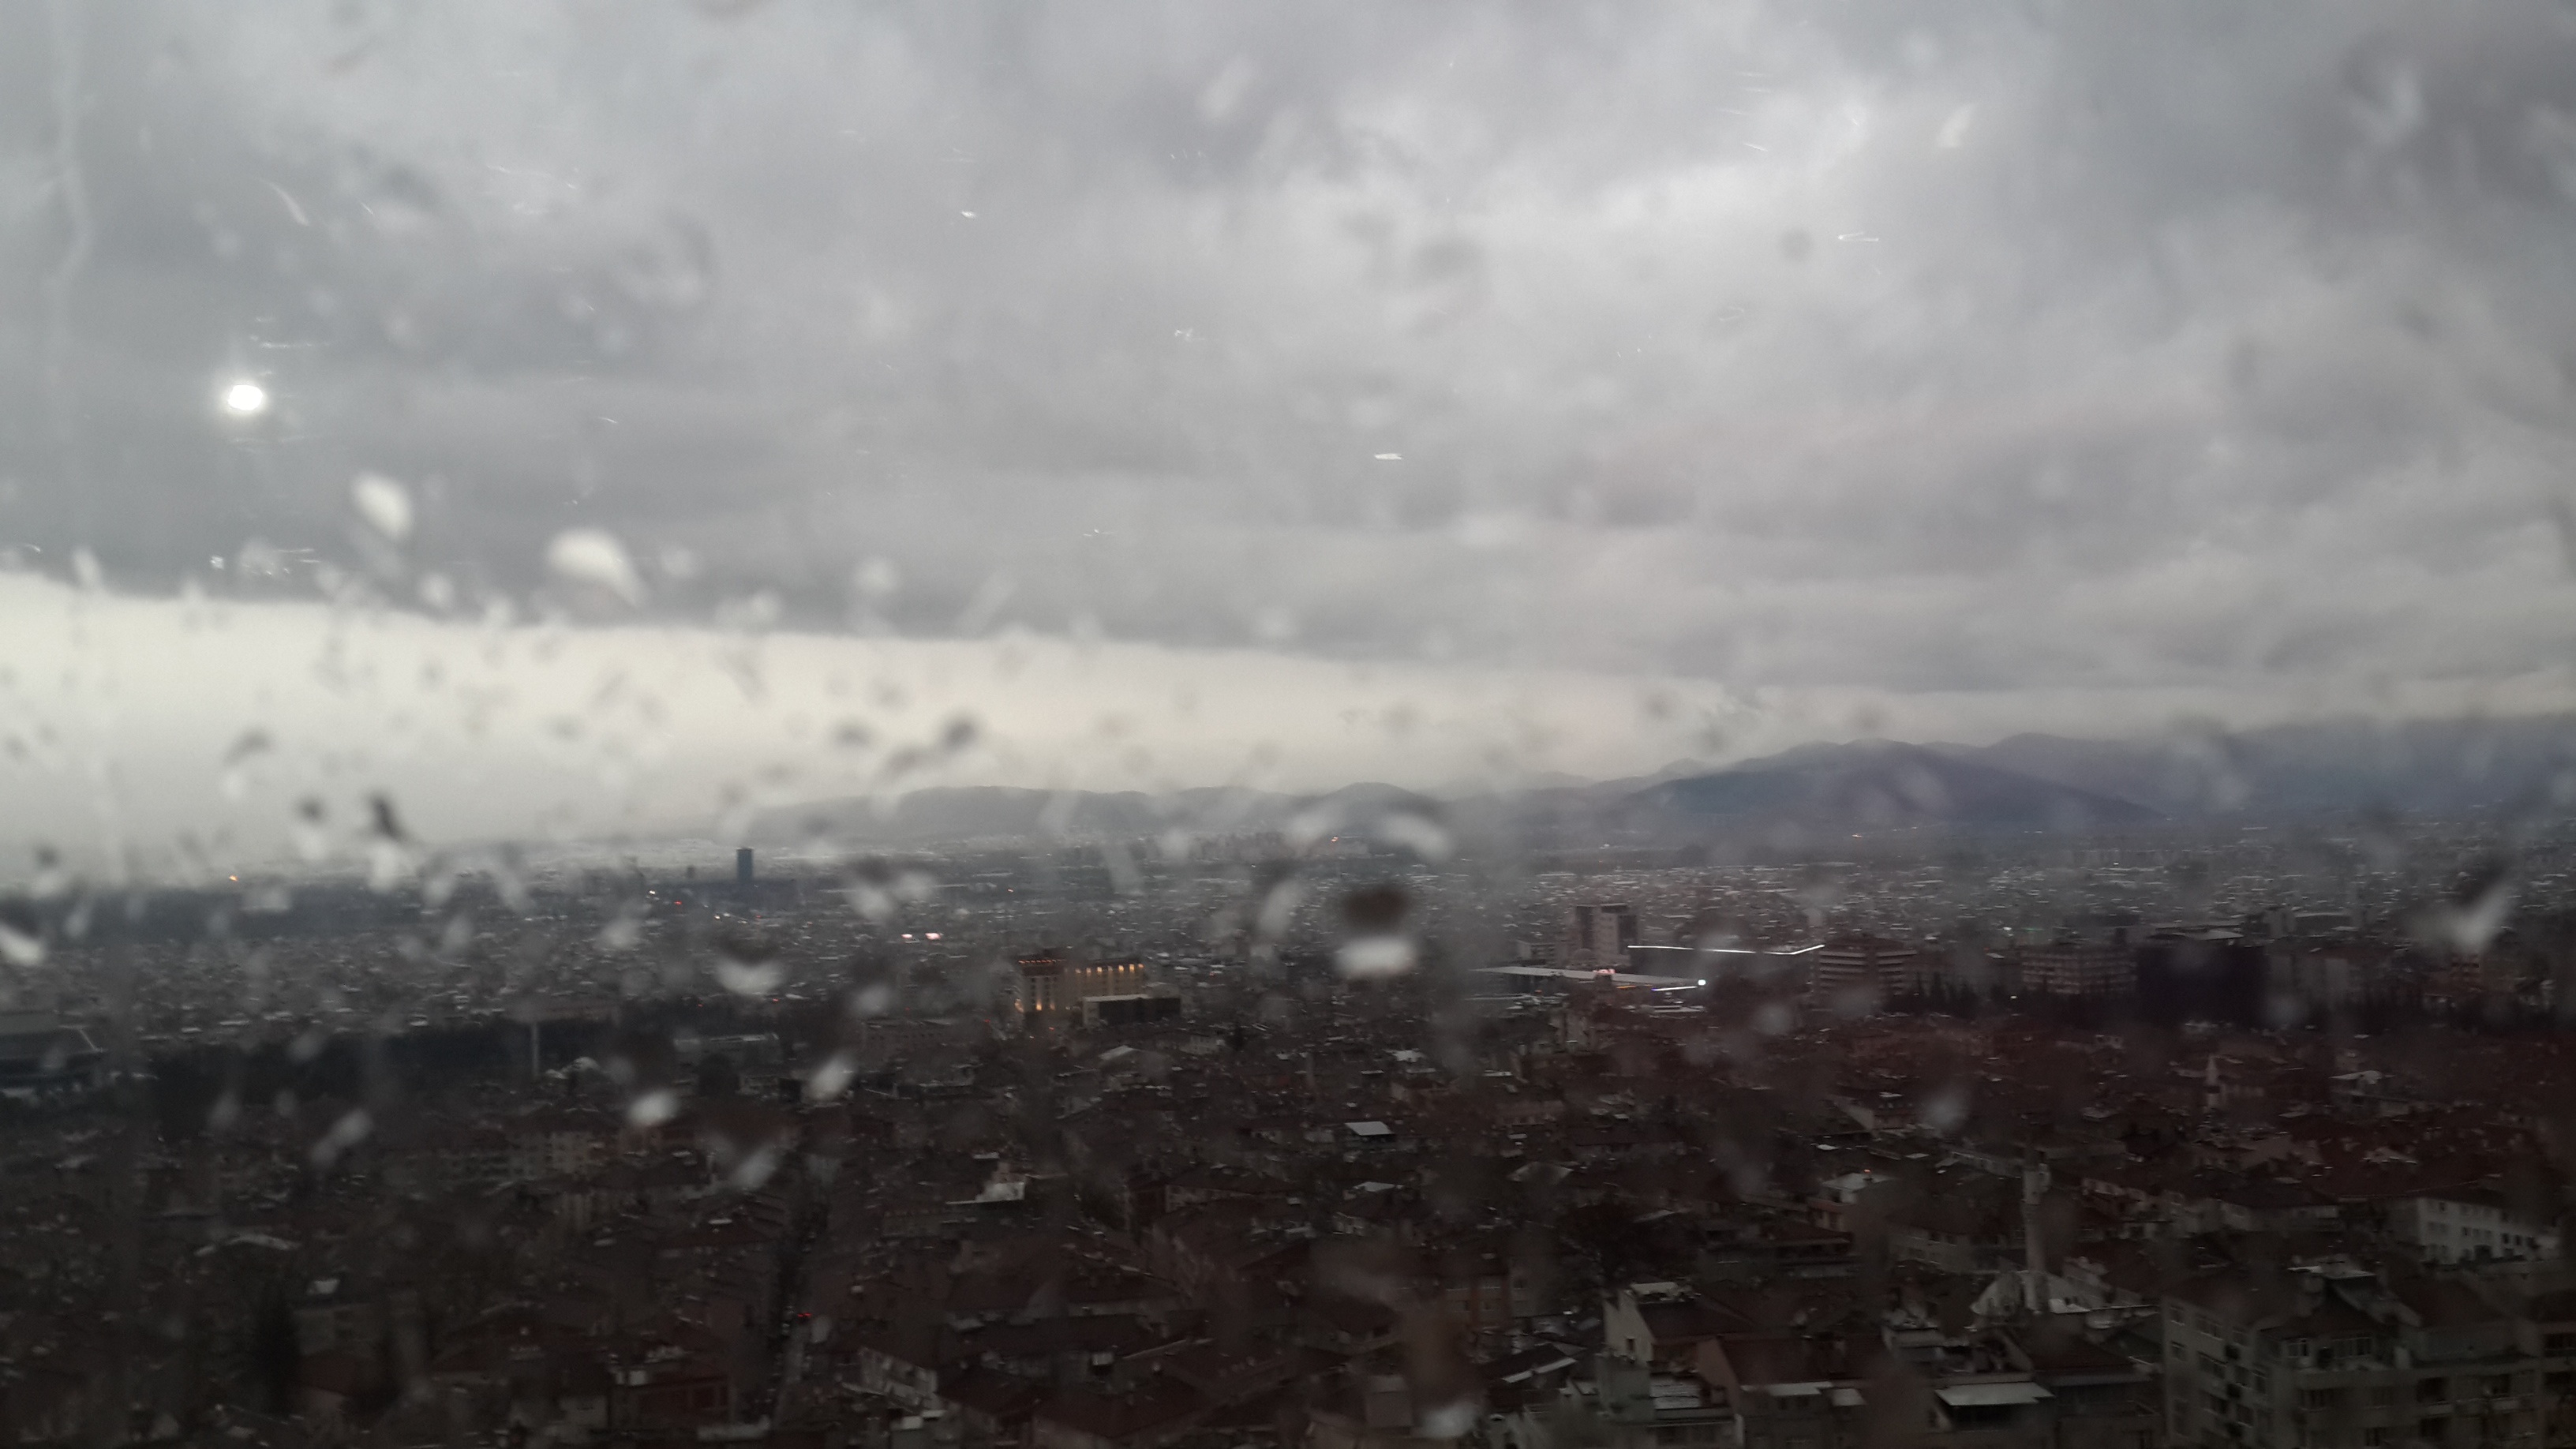
snow, cloud, sky, mist, sunlight, morning, rain, wind, weather, atmospheric phenomenon, atmosphere of earth